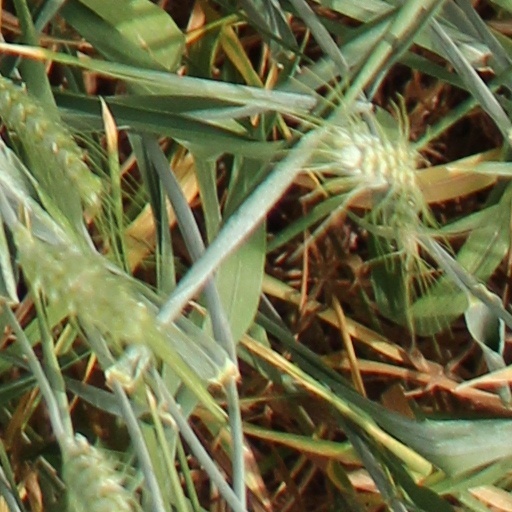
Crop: wheat